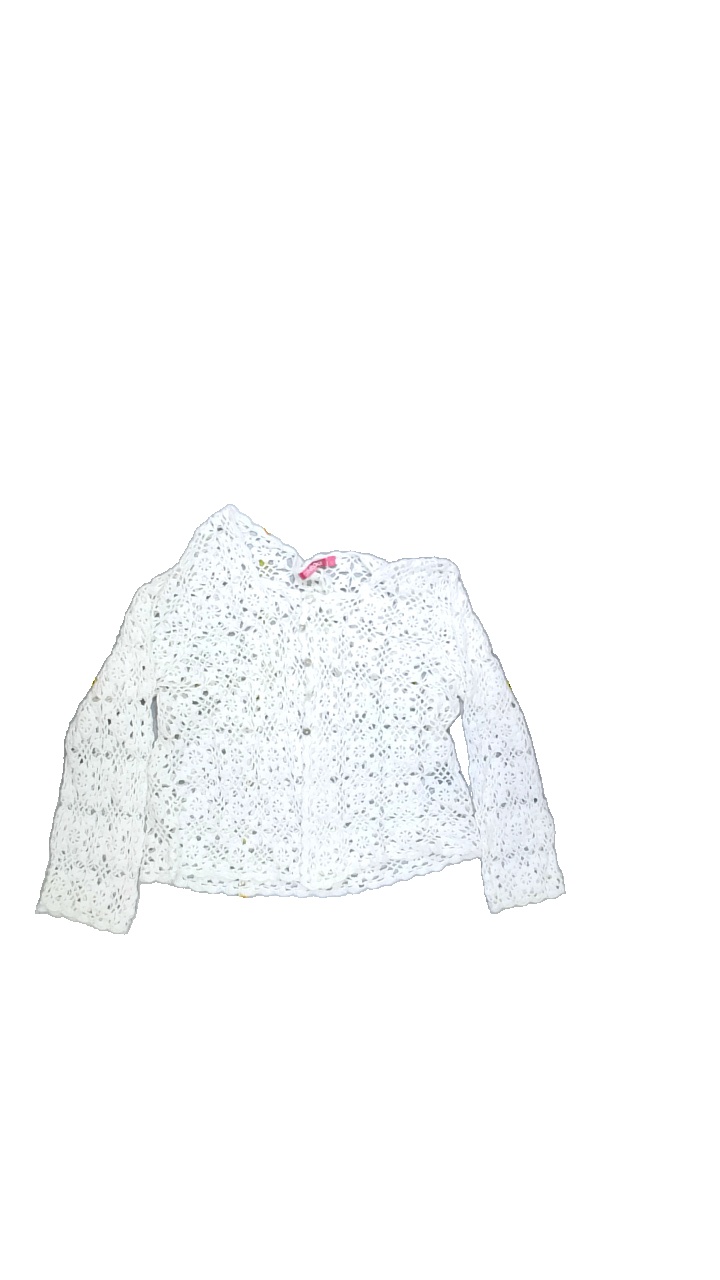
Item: Cardigan (Ladies)
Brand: Indiska
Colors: White
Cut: Regular, C-collar
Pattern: Lace
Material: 100%cotton
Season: All
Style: No trend
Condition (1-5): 2
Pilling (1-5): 4
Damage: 1
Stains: No
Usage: Export
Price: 50-100